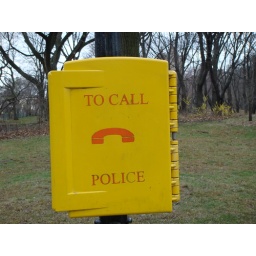
Yellow call-to-police telephone box in Central Park.Date: 4th April 2009Location: Central Park, Manhattan, New YorkPhoto by Yoshitaka Tokusho